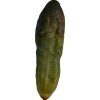
Label: cucumber